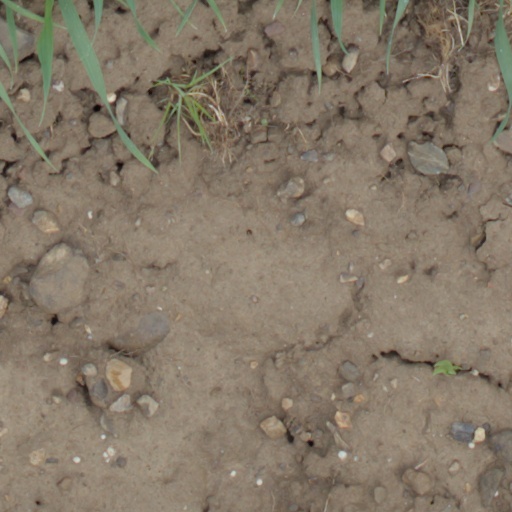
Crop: wheat